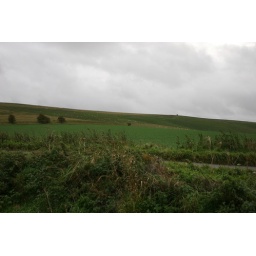
white horse near avebury